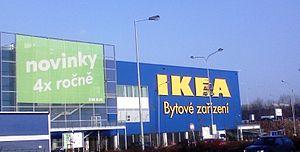
Ikea, acronyme de Ingvar Kamprad Elmtaryd Agunnaryd, est une entreprise d'origine suédoise dont le siège social se trouve à Delft aux Pays-Bas, spécialisée dans la conception et la vente de détail de mobilier et objets de décoration prêts à poser ou à monter en kit.